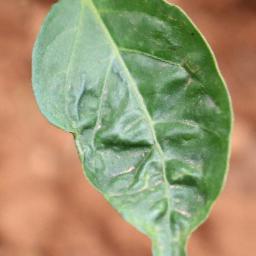
Label: mites_and_trips